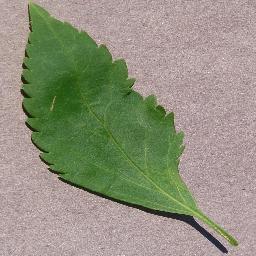
Label: Cherry___healthy